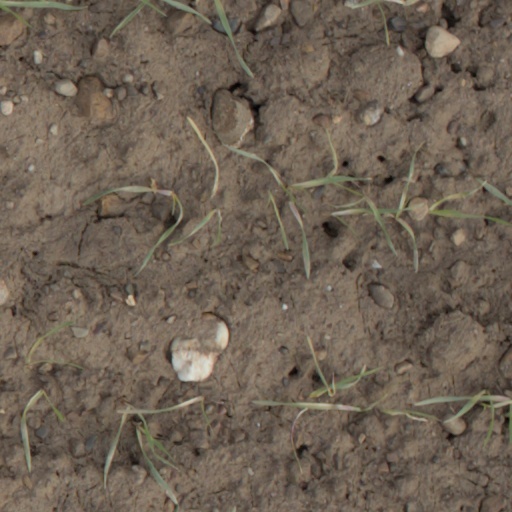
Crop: wheat